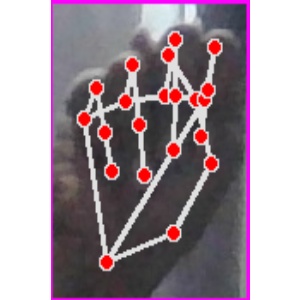
अक्षर: न